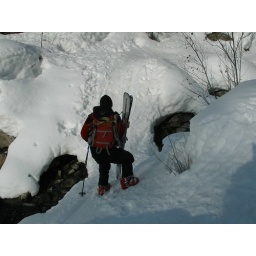
Negotiating the narrow gorge by crossing to the island in the river bed